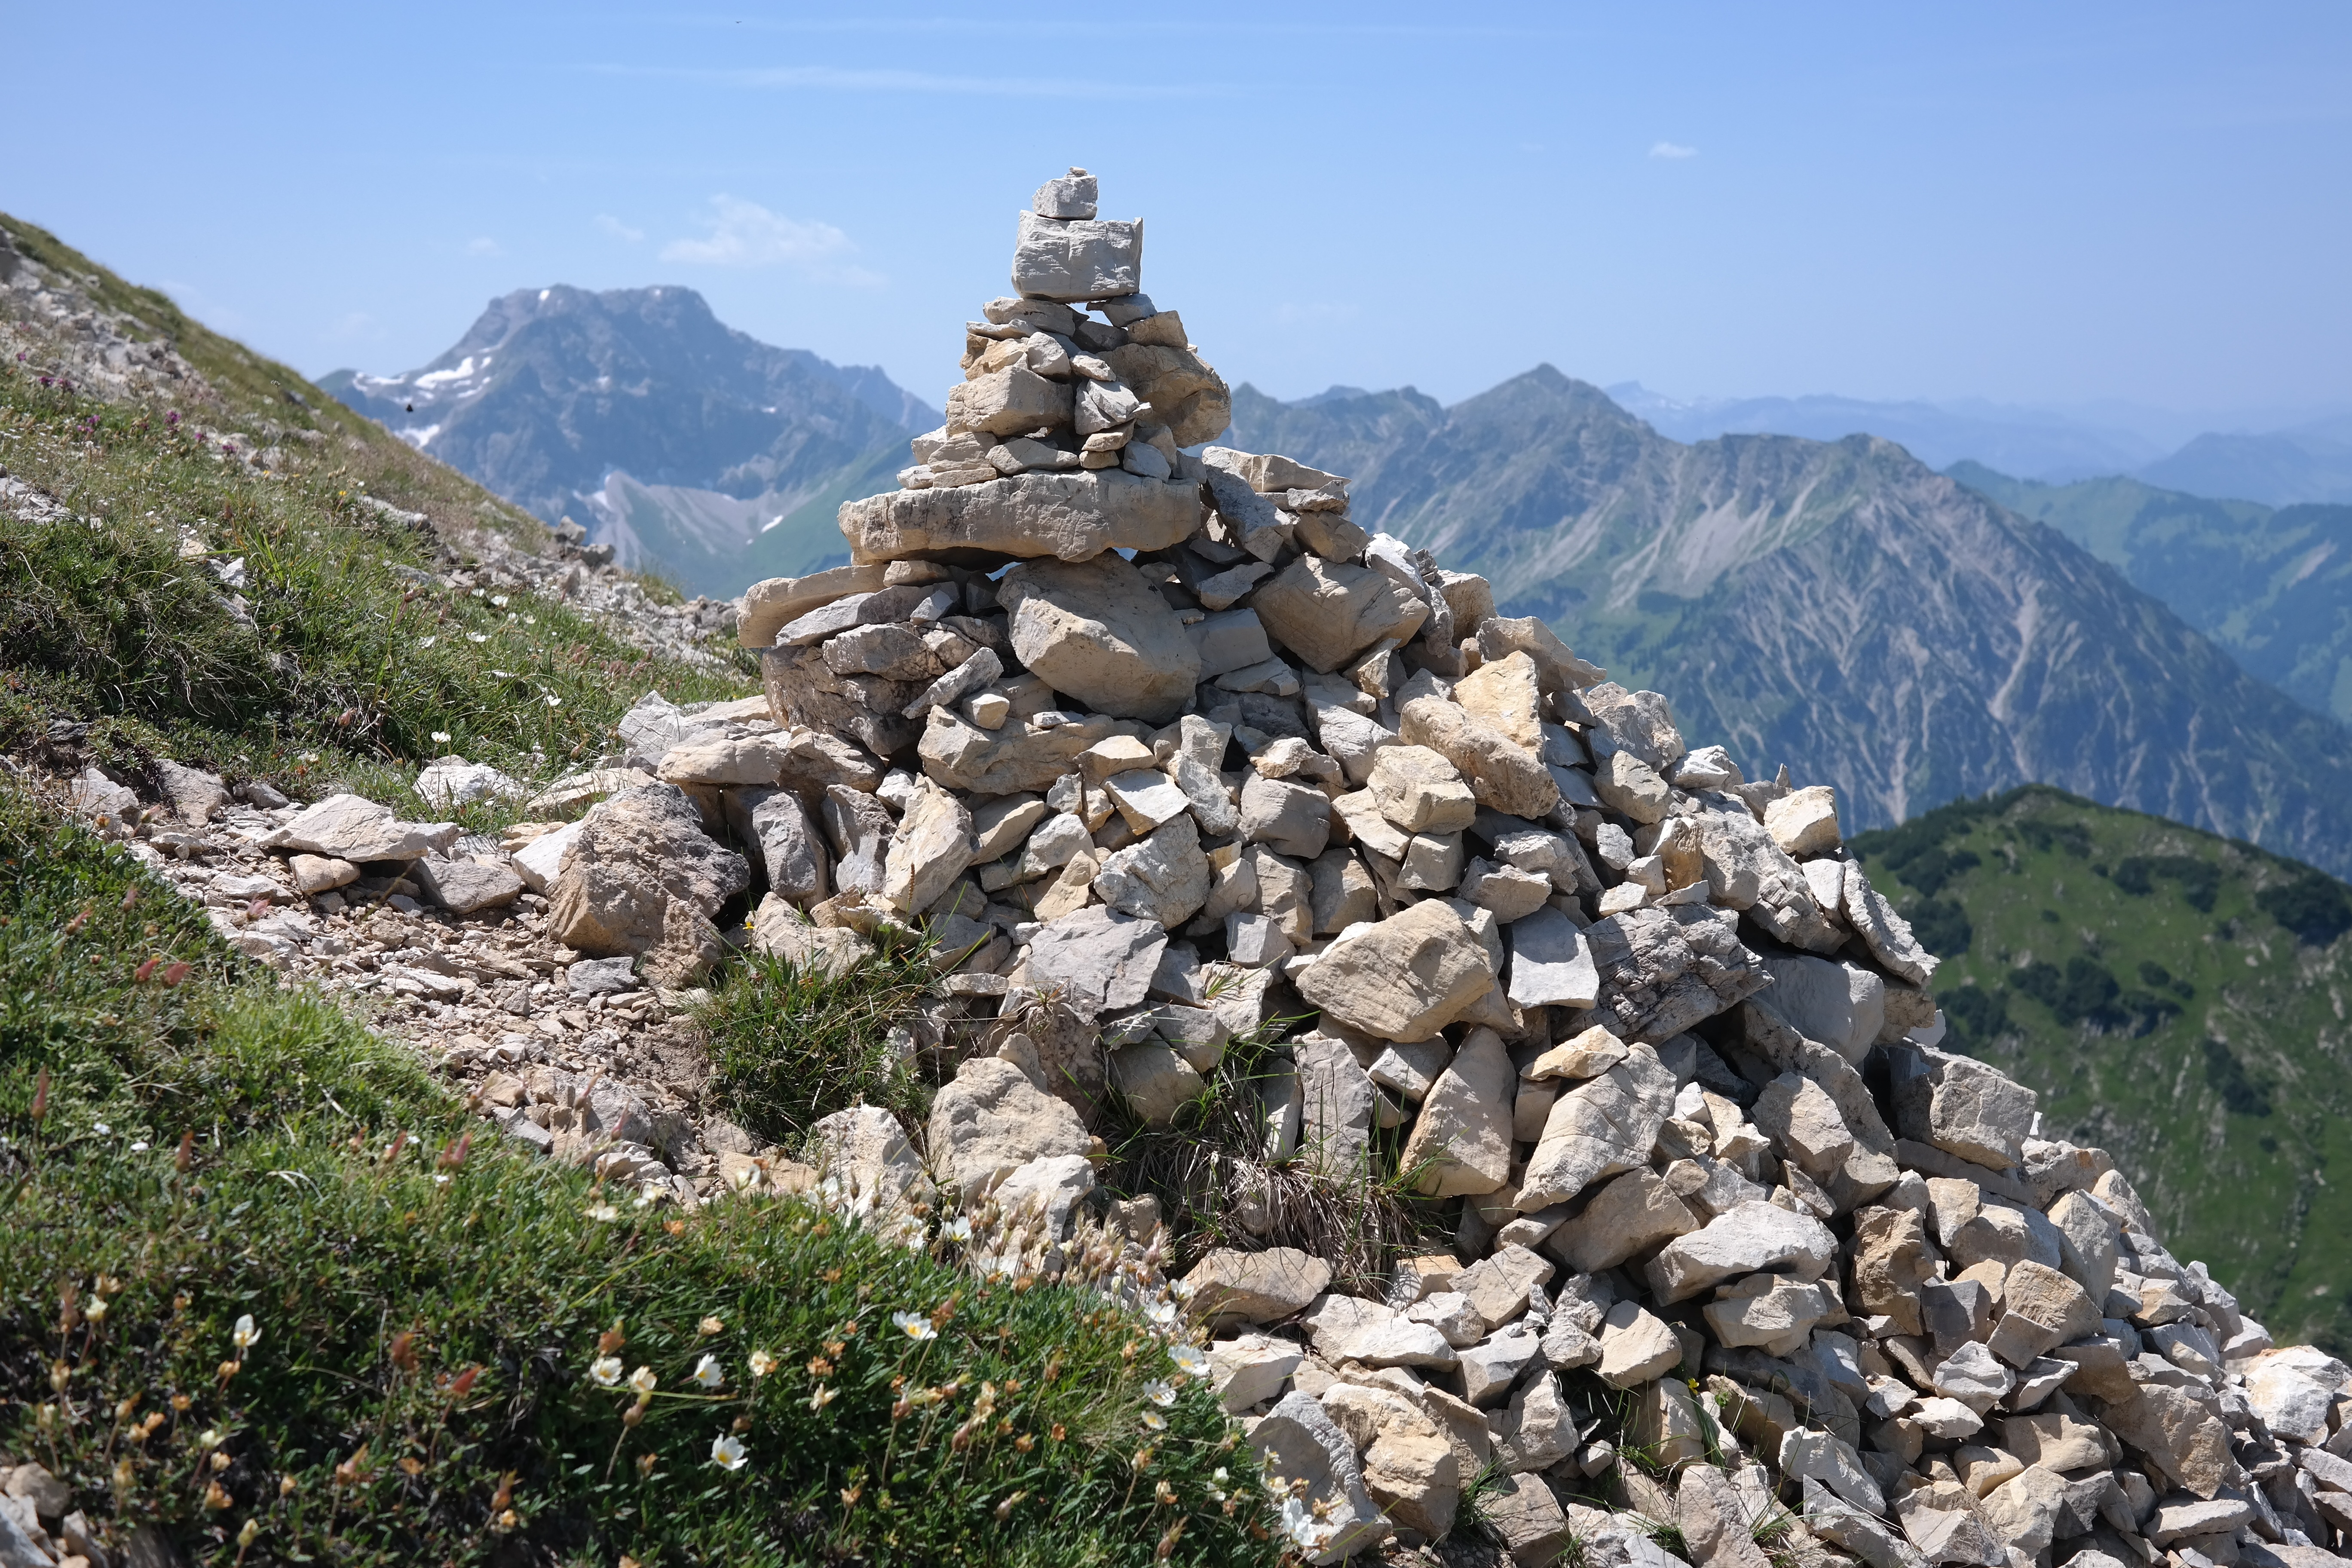
rock, wilderness, walking, mountain, hiking, trail, adventure, valley, mountain range, stone, ridge, summit, geology, alps, backpacking, cairn, plateau, landform, allg u alps, mountainous landforms, allgau, breitenberg, big thumbs